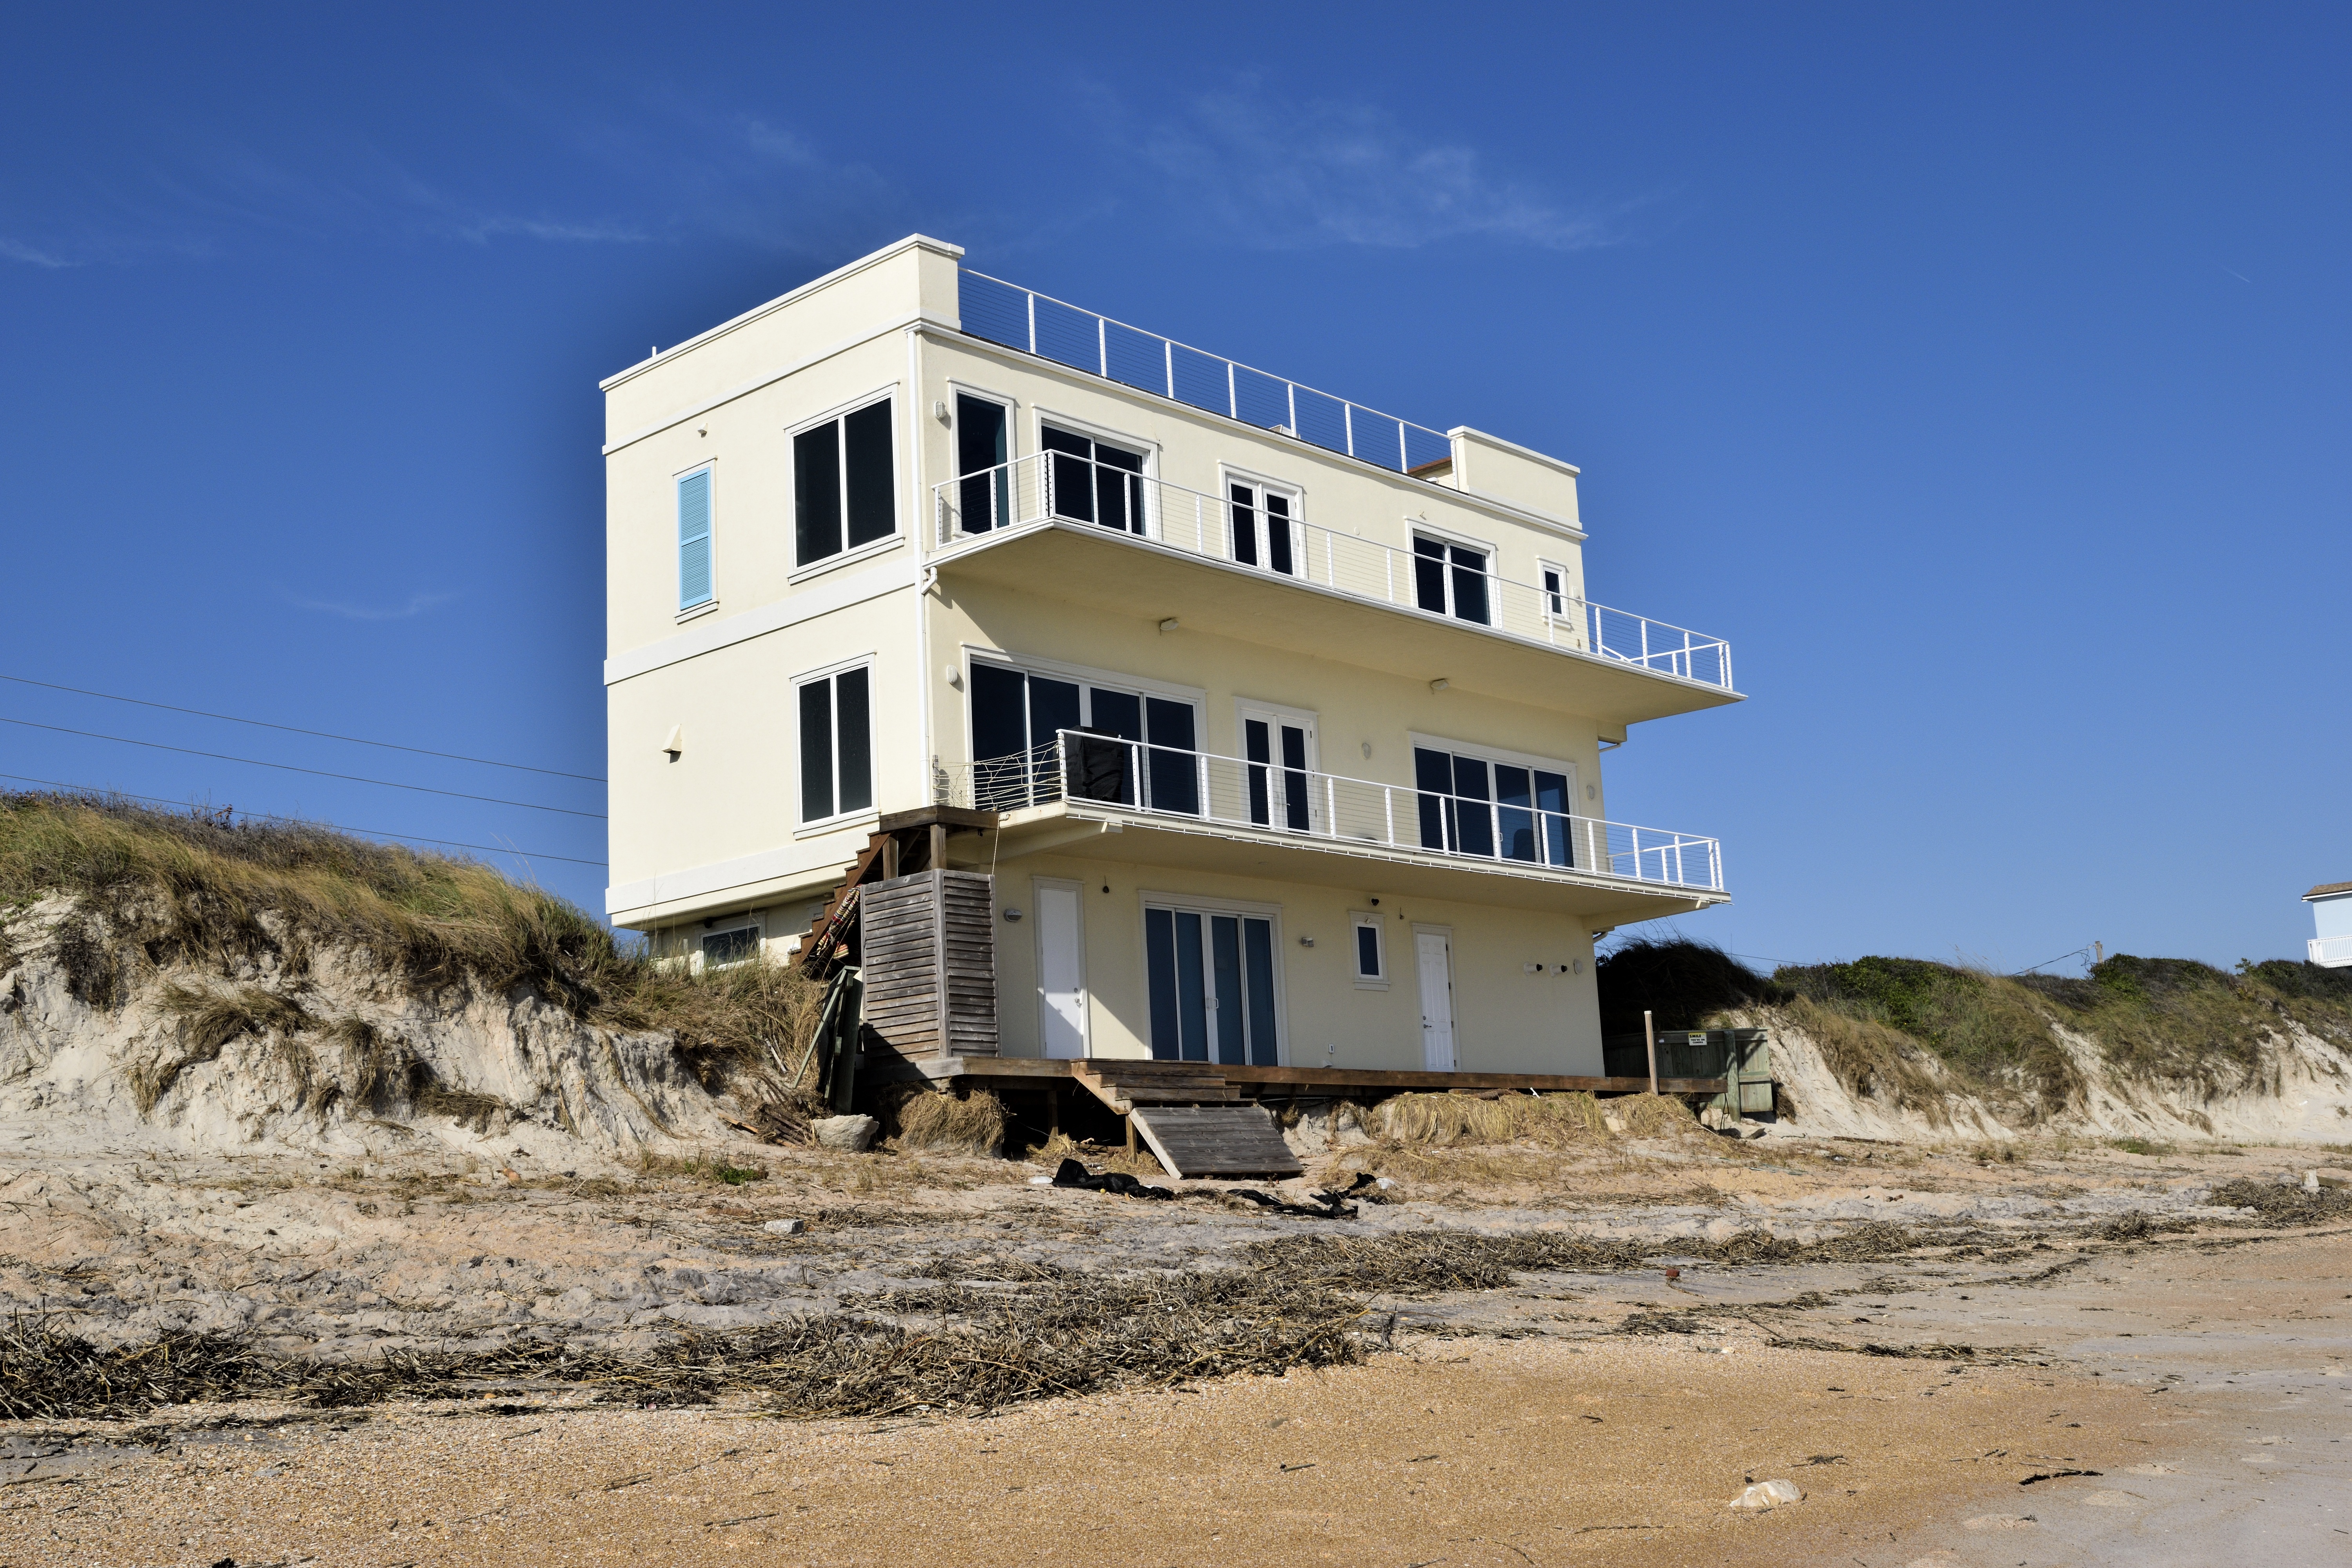
beach erosion, hurricane matthew, damage, landscape, outdoors, sky, ocean, sea, nature, environment, scene, day, nobody, natural, disaster, st augustine, florida, tropical climate, tropic, shoreline, coastline, water, surge, seascape, beach home, insurance, destruction